1999 Australian Drivers' Championship

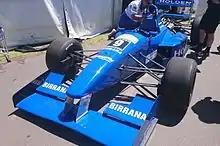
Brenton Ramsay placed 7th driving a Reynard 94D (image from 2015)

Championship points were awarded on a 20–15–12–10–8–6–4–3–2–1 basis to the top ten finishers in each race.